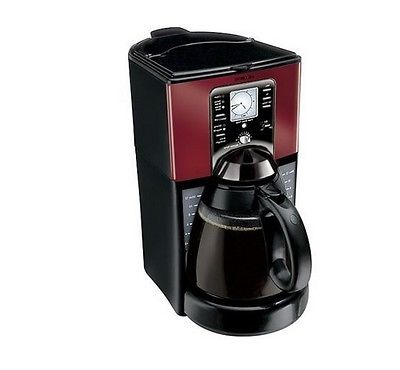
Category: coffee maker